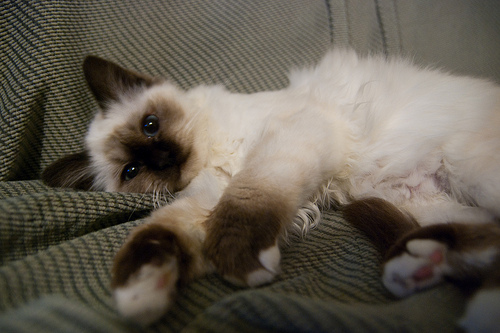
Animal: cat
Breed: birman